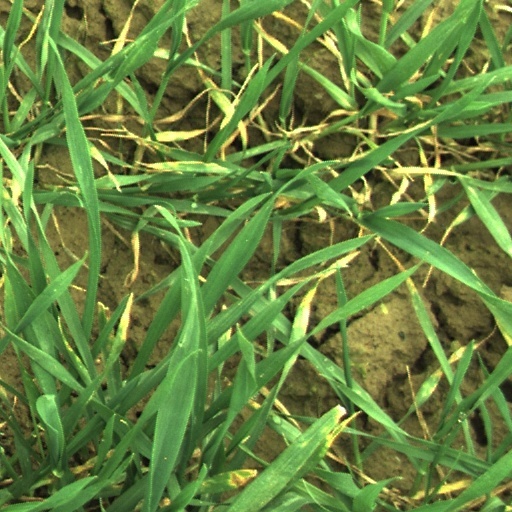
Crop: wheat